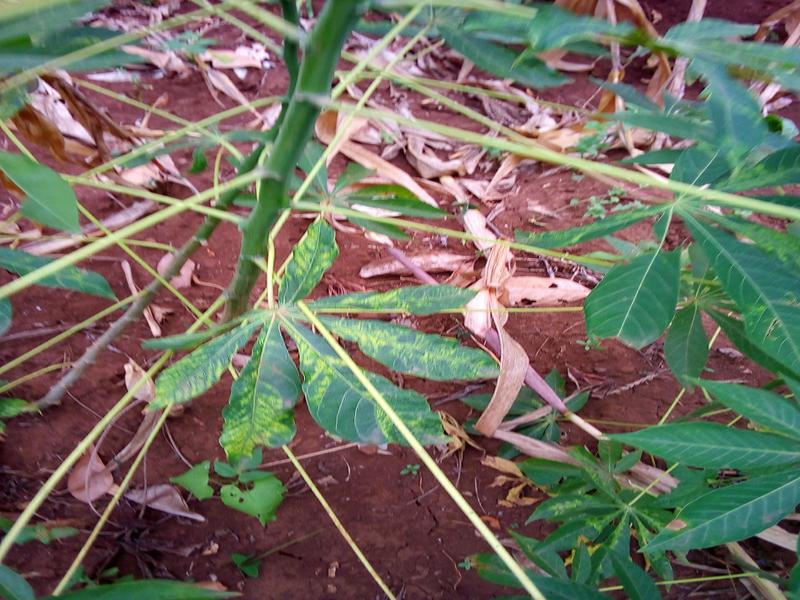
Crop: cassava
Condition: mosaic_disease